Steve Dennis (humanitarian)

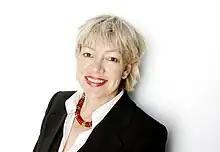
Elisabeth Rasmusson, Secretary General of the Norwegian Refugee Council

Dennis, while aged 37, was employed by Norwegian Refugee Council as a project manager in Dadaab, which, at the time, was one of the world's largest refugee camps. On June 29, 2012, the Norwegian Refugee Council secretary general Elisabeth Rasmusson landed in Dadaab with communications officer Astrid Sehl on a UNHAS plane as part of a fundraising trip that was also designed to raise awareness of the situation. There had been both kidnappings and attempted kidnappings in the area prior to the events of 29 June 2012, including the abduction of two Médecins Sans Frontières staff from Dadaab refugee camp in October 2011 and the abduction of a driver employed by CARE in September the same year. The situation in the camp was tense. Bombs were sometimes heard and gunfire was common.